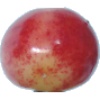
Label: Cherry Rainier 1